Robin Kåss

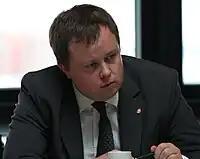
Robin Kåss

Robin Martin Kåss (born 10 January 1977 in Dublin, Ireland) is a Norwegian politician for the Labour Party. He has lived most of his life in Porsgrunn, Telemark, Norway.